Happy Feet (video game)

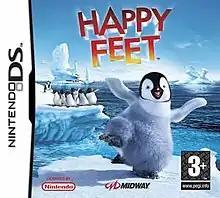
PAL region cover art for the Nintendo DS

Happy Feet is an action-adventure game based on the comedy movie of the same name. It was released in 2006 by Midway (publisher) and A2M (developer) for the PlayStation 2, GameCube, Game Boy Advance, Nintendo DS, Wii, and Microsoft Windows. Elijah Wood, Brittany Murphy, Elizabeth Daily, Dee Bradley Baker, and Carlos Alazraqui all reprise their voice roles from the film.